Ligier

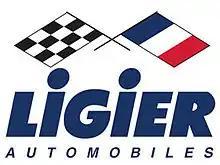
Logo until 2017

Ligier is a French automobile and minibus maker created by former racing driver and rugby player Guy Ligier (1930–2015), specialized in the manufacturing of microcars.